Postage stamps and postal history of Germany

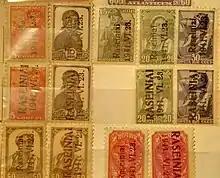
German overstamp on the postage of USSR, with the date of Battle of Raseiniai

During the course of World War II German authorities issued stamps in Albania, Alsace, Belgium, Channel Islands, Estland, parts of France, Kotor, Kurland, Latvia, Lithuania, Luxembourg, Macedonia, Montenegro, Poland (General Government), parts of Russia, Serbia, Slovenia, Ukraine, Zante, and Zara.